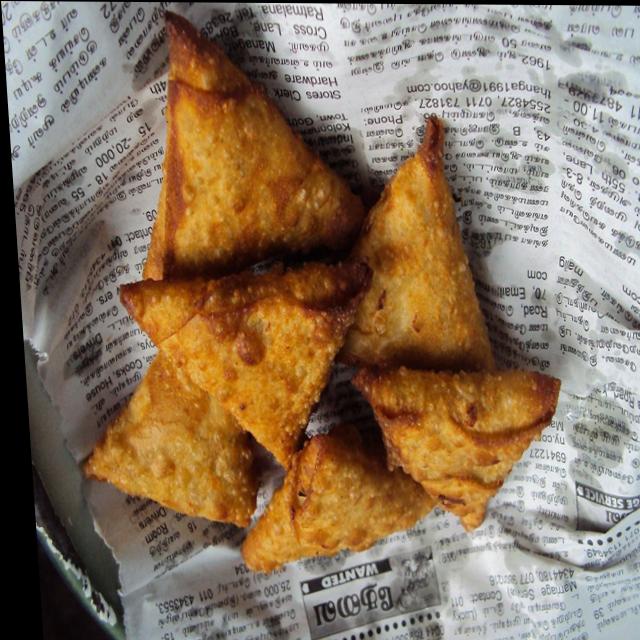
Dish: samosa